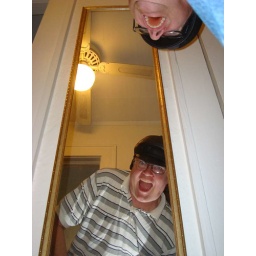
self portrait in hall mirror with hat